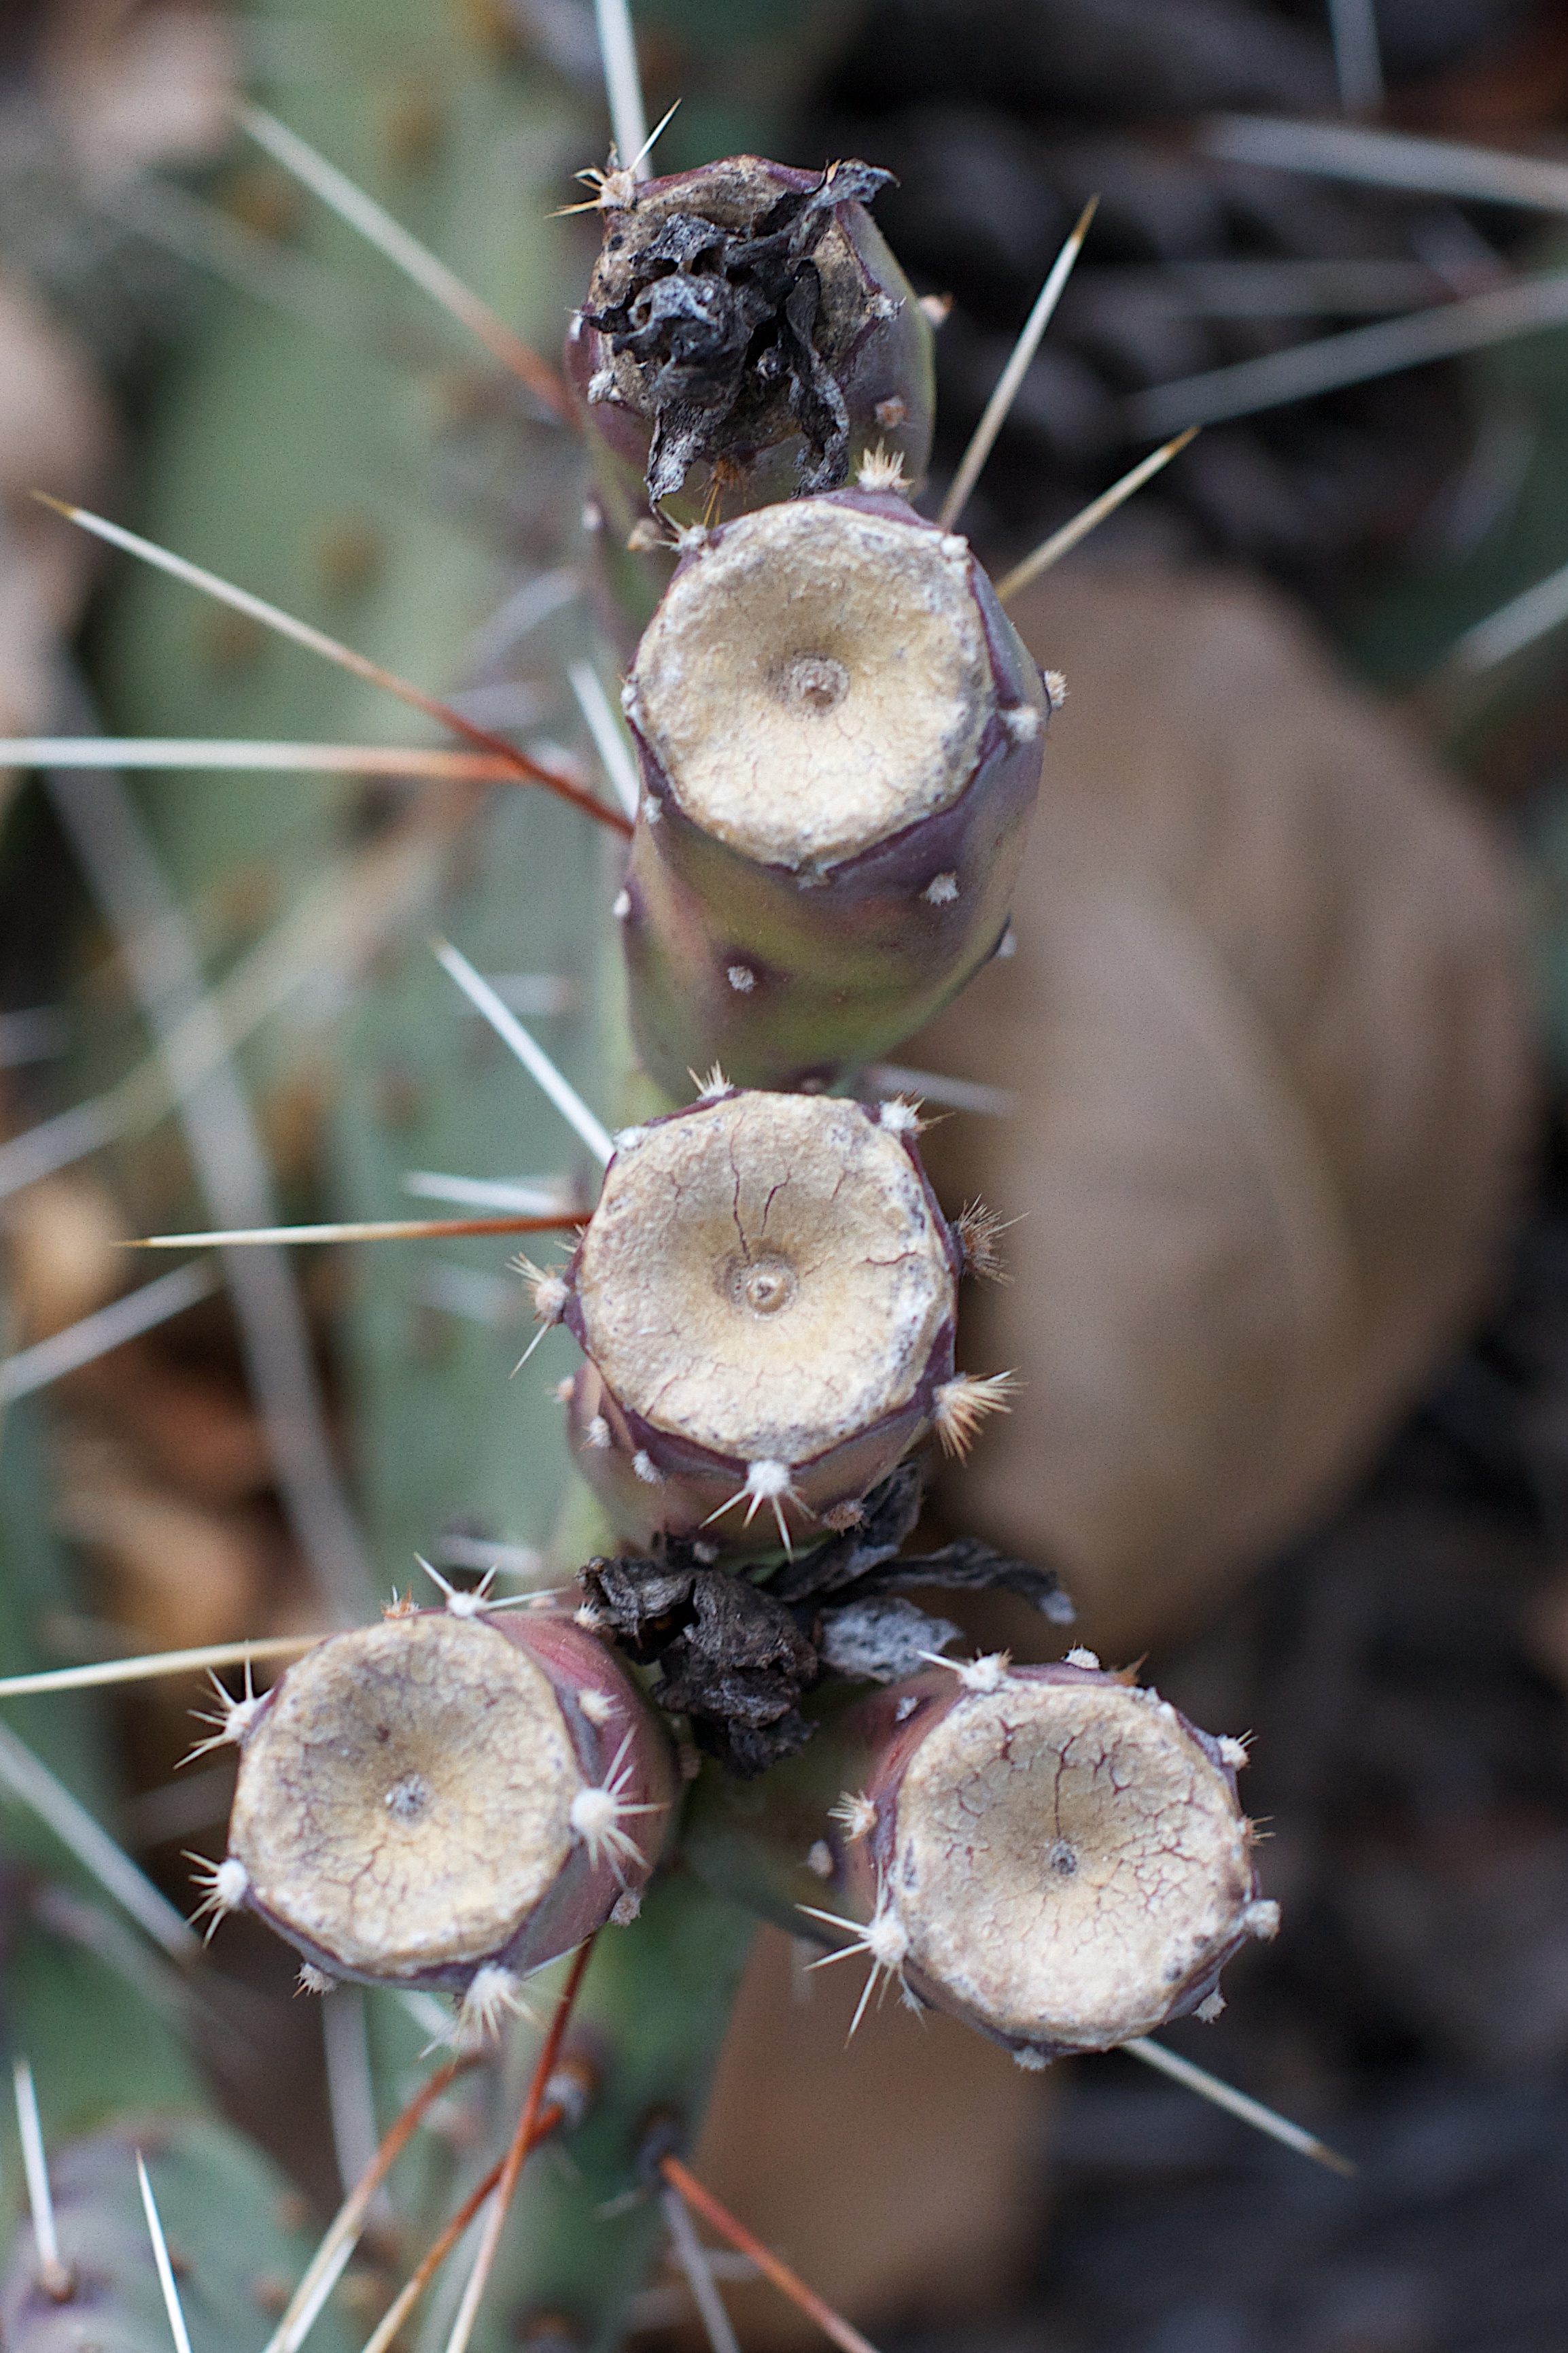
tree, nature, branch, plant, photography, leaf, flower, frost, wildlife, spring, produce, autumn, botany, flora, season, fauna, twig, wildflower, close up, macro photography, land plant, thorns spines and prickles